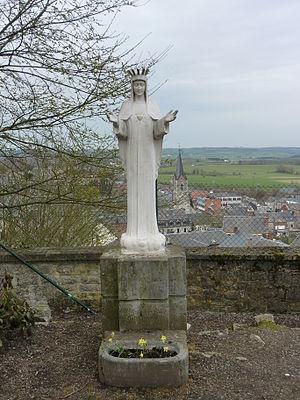
Notre Dame de Beauraing
Les apparitions mariales de Beauraing font référence aux apparitions, entre le 29 novembre 1932 et le 3 janvier 1933, de la Vierge Marie à cinq enfants du village de Beauraing, dans la province de Namur en Belgique : Fernande, Gilberte et Albert Voisin, ainsi qu'Andrée et Gilberte Degeimbre. Les événements se sont déroulés dans le jardin du pensionnat Notre-Dame du Sacré-Cœur tenu par les sœurs de la doctrine chrétienne de Nancy.